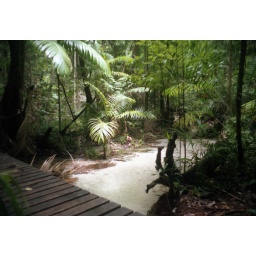
Crystal clear water flowing in the Wanggoolba Creek. Great Sandy National Park. Fraser Island. Queensland.